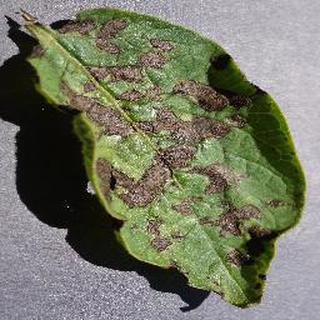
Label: potato_early_blight